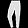
Label: Trouser